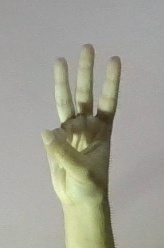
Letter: thaa